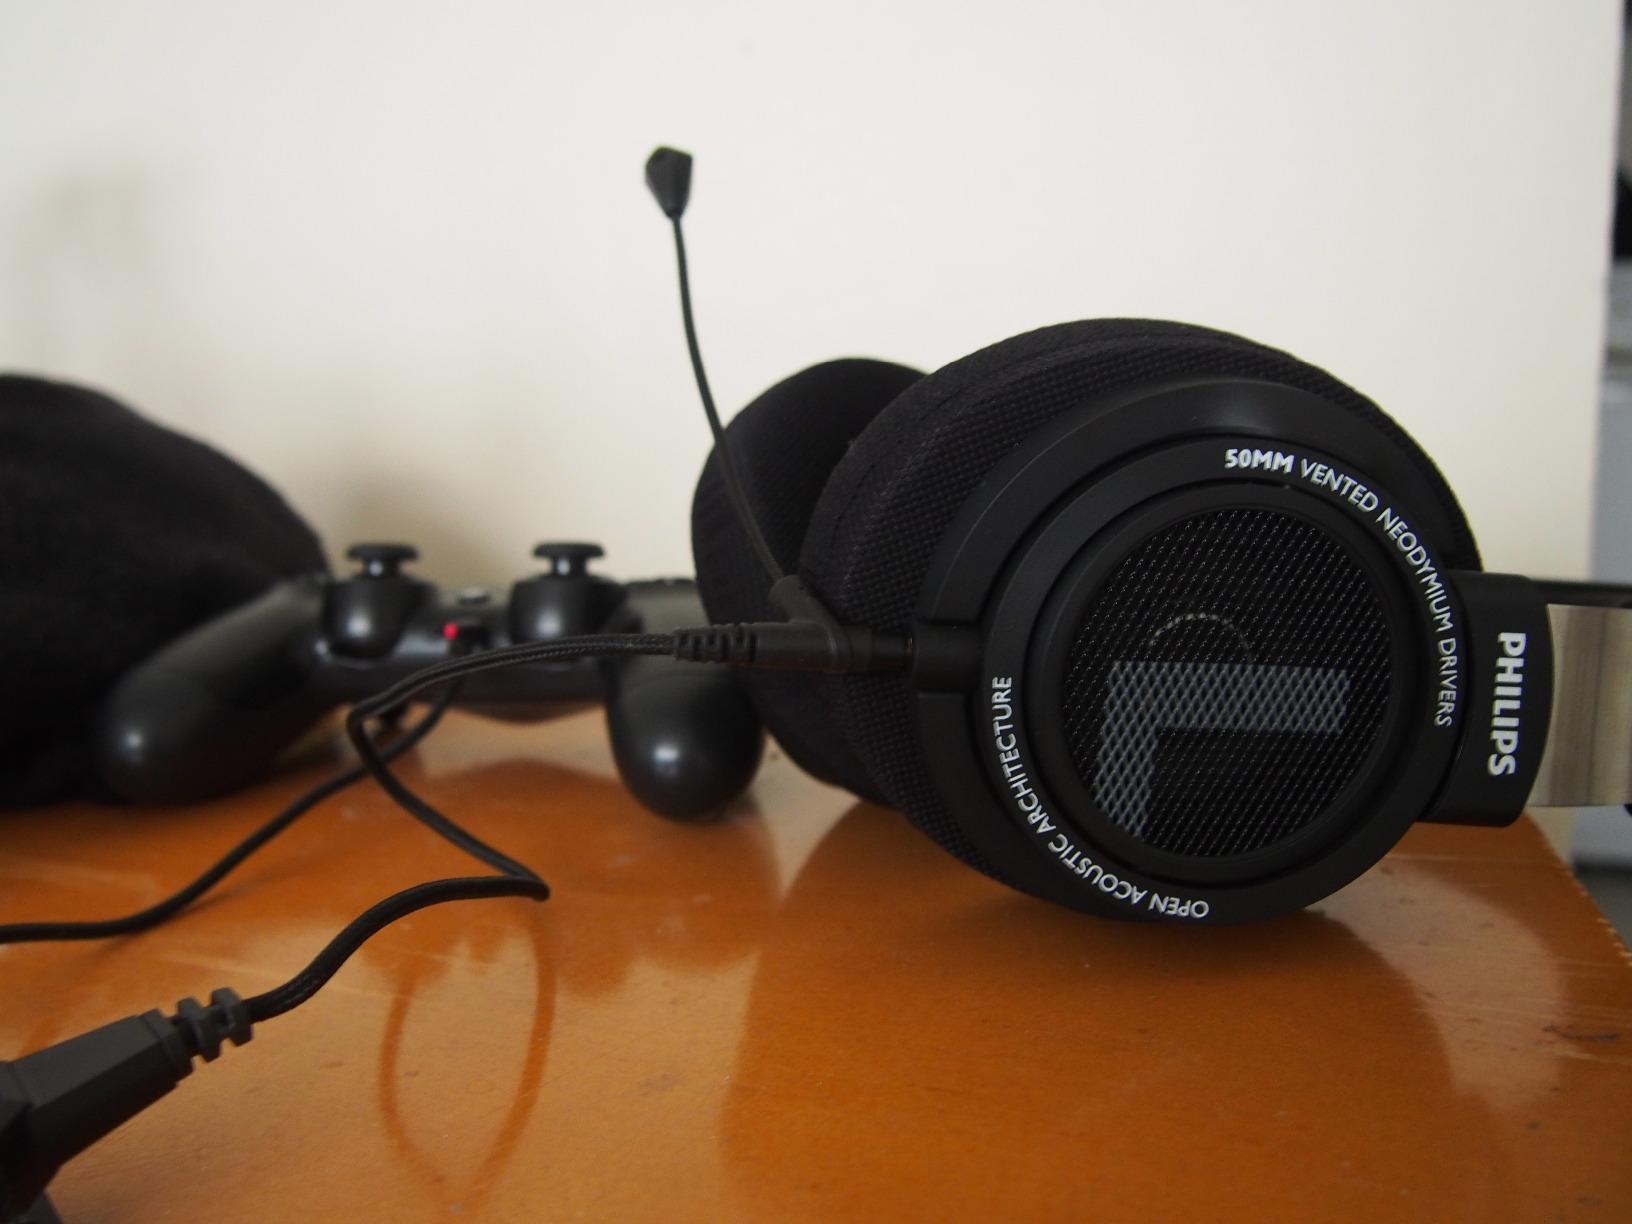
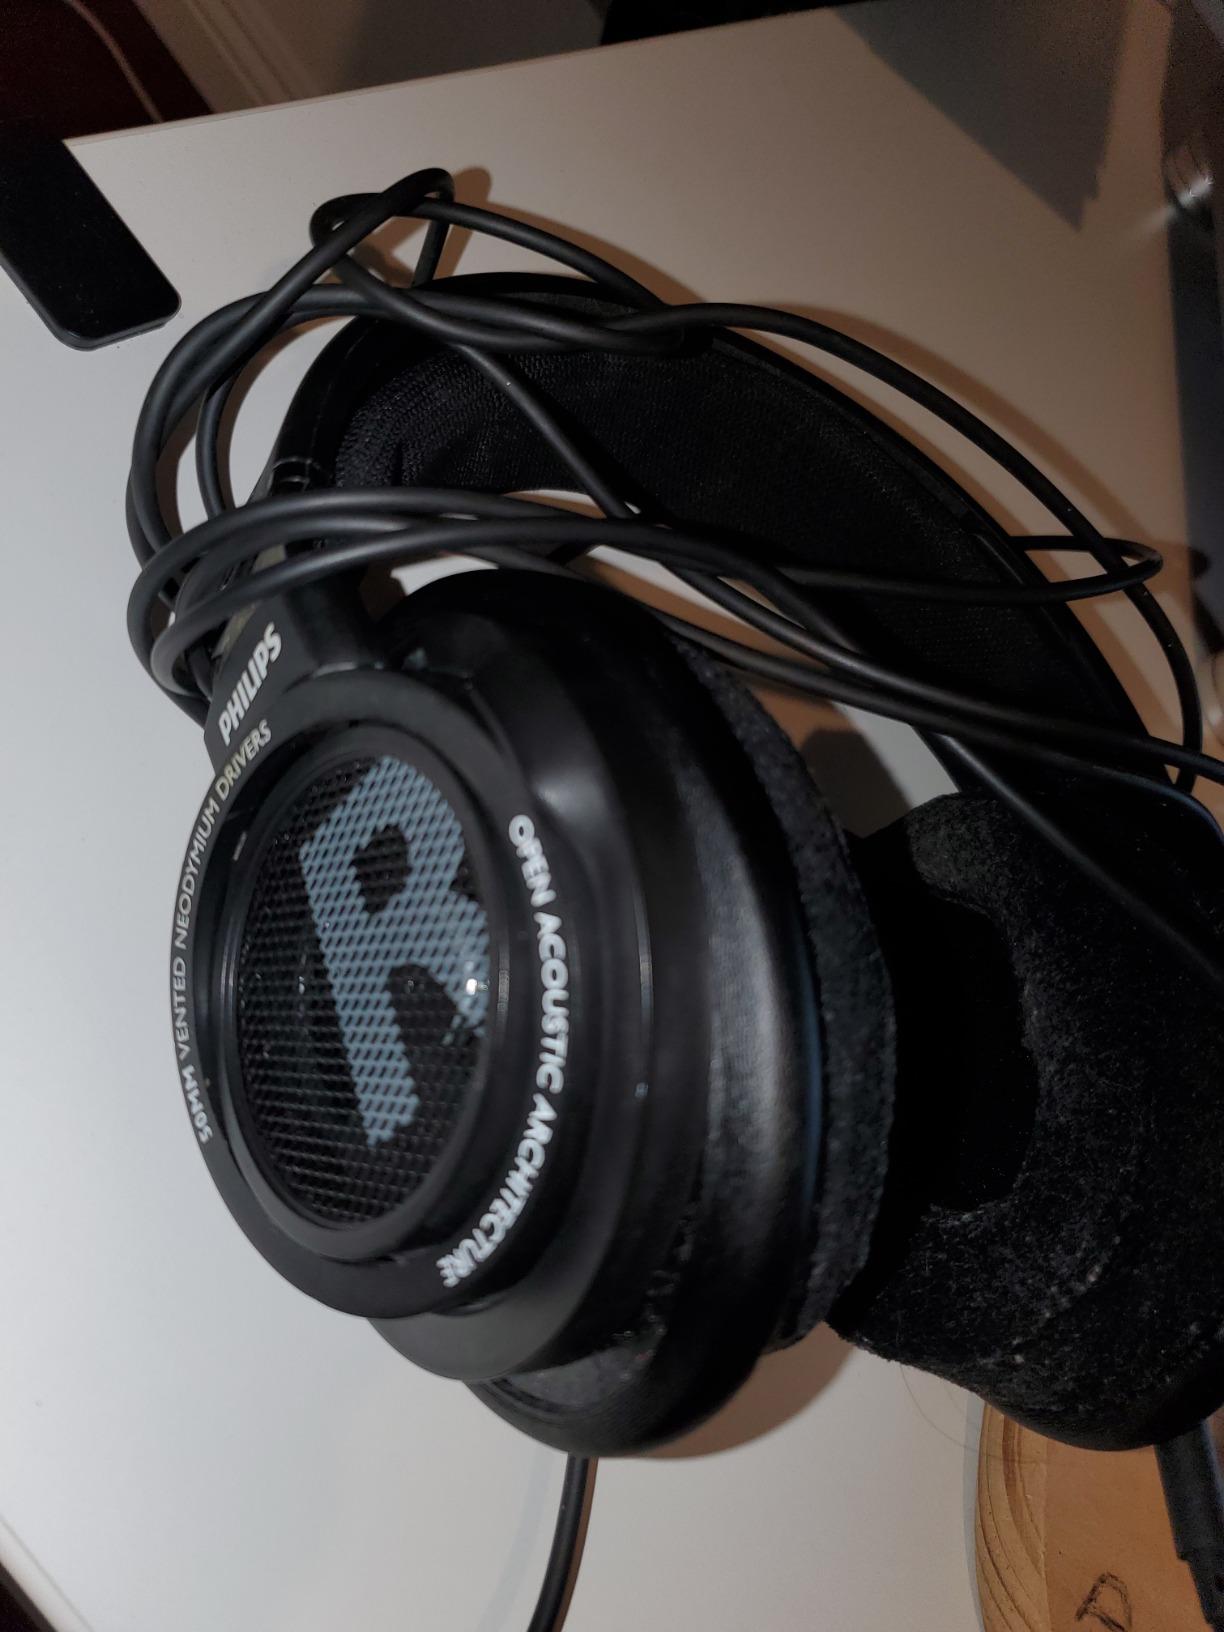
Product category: headphones
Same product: yes